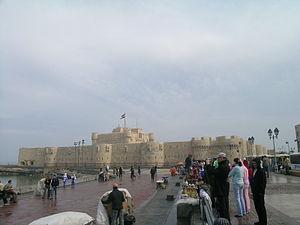
Al-Achraf Sayf ad-Dîn Qa’it Bay fut sultan mamelouk burjites d'Égypte de 1468 à 1496. C'est le règne le plus long pour un sultan mamelouk de la tour. Ce long règne lui a permis de stabiliser l’économie et de consolider les frontières avec l’empire ottoman au nord du sultanat. Son souvenir reste celui d’un grand bâtisseur : Il a laissé son empreinte dans l’architecture de La Mecque, Médine, Jérusalem, Damas, Alep, Alexandrie, et dans tous les quartiers du Caire.